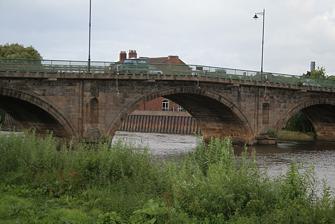
Building: Trent Bridge, Gainsborough
Country: United Kingdom
Year built: 1791
Road bridge crossing of the River Trent at Gainsborough, Lincolnshire Trent Bridge, Gainsborough Trent Bridge Coordinates 53°23′32″N 0°46′36″W / 53.3922°N 0.7766°W / 53.3922; -0.7766 Carries A631 Crosses River Trent Heritage status Grade II listed structure Characteristics Total length 328 feet (100 m) Width 26 feet (8 m) Longest span 70 feet (21 m) History Opened 1791 Statistics Toll until 1932 Location Trent Bridge, Gainsborough is a road bridge crossing of the River Trent at Gainsborough, Lincolnshire . History The bridge was built by the civil engineer, William Weston between 1787 and 1791. It is a handsome and substantial three span bridge in ashlar masonry. The overall width was 26 ft 3in, although cantilevered walkways have been added subsequently. The bridge is Weston's only known work in Britain as he left in 1792 from Falmouth for the United States of America for the Schuylkill and Susquehanna Navigation Company as canal engineer and superintendent. When completed it was the only bridge across the River Trent downstream of Newark-on-Trent . In 1932 a white metal medallion was issued to celebrate the freeing of the toll bridge. The toll bridge was purchased 31 October 1927 for £130,000 and freed from toll on 31 March 1932. Toll charges A toll was payable from opening until 1932. The bridge was a commercial success from the start. Transport The bridge carries the A631 road Next road upstream River Trent Next road downstream Dunham Bridge ( A57 ) Trent Bridge, Gainsborough Grid reference SK814890 M180 motorway See also List of crossings of the River Trent References